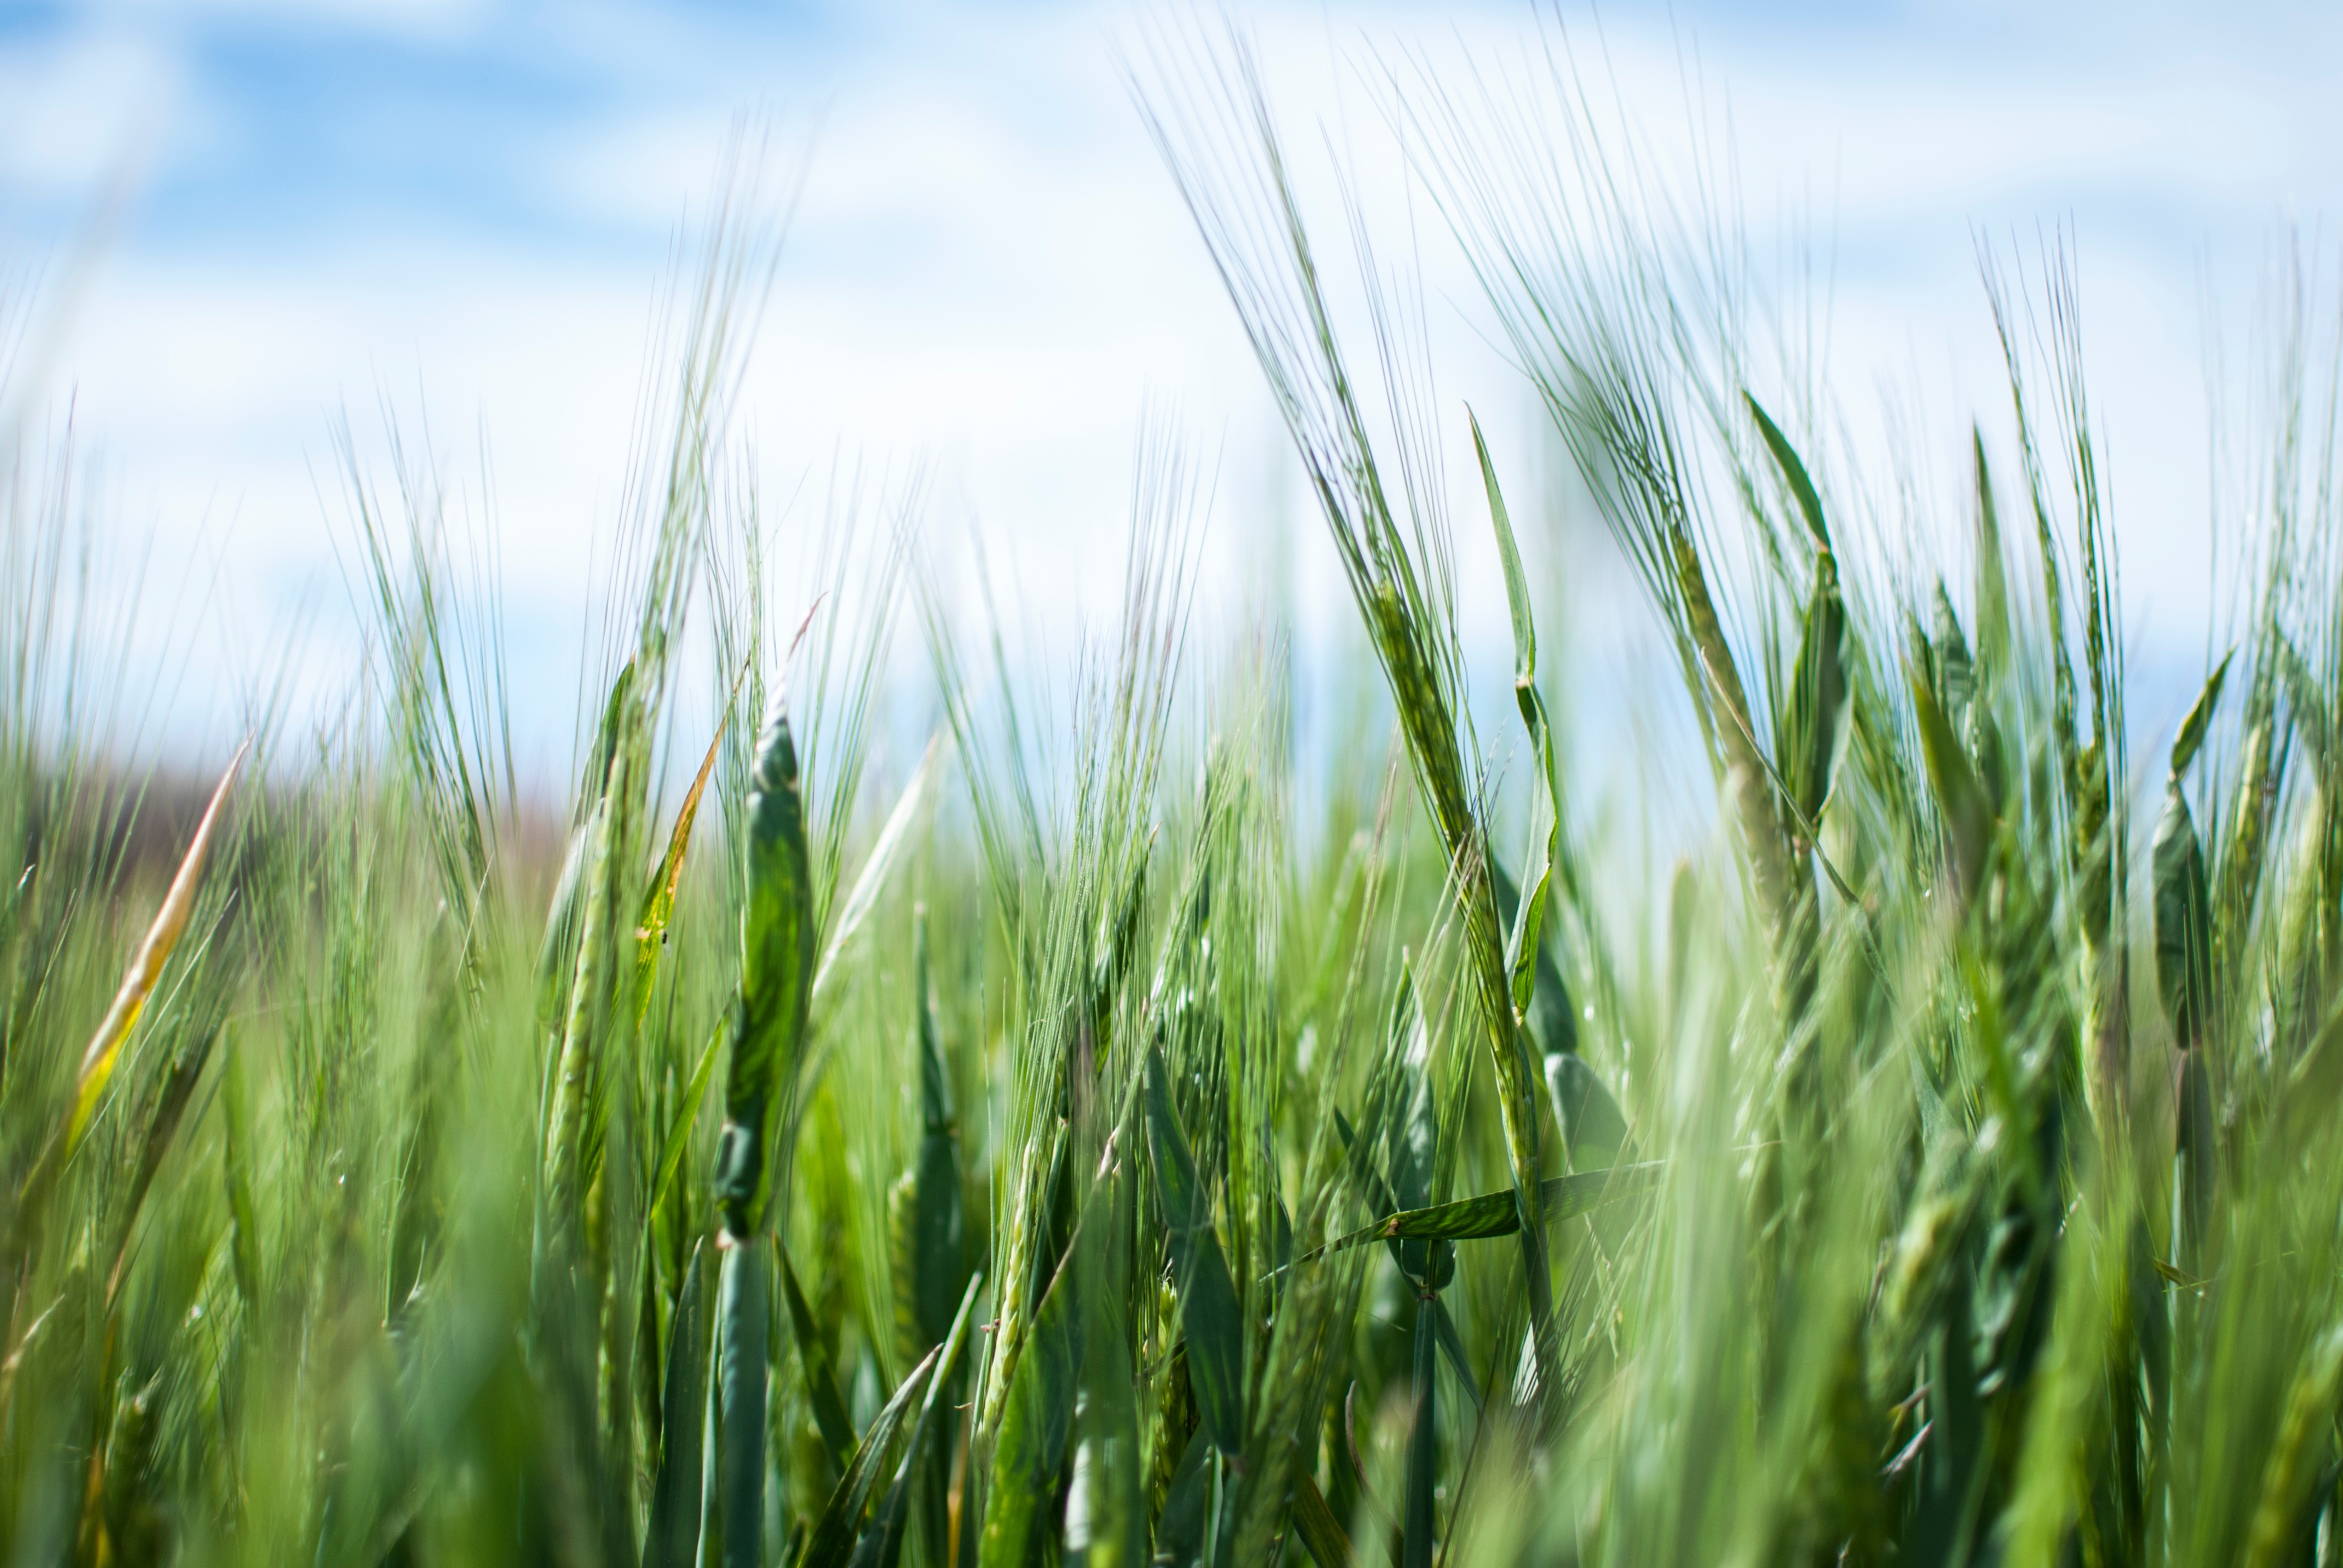
grass, plant, field, lawn, meadow, barley, wheat, prairie, sunlight, food, green, crop, agriculture, grassland, rye, ecosystem, paddy field, flowering plant, grass family, plant stem, land plant, phragmites